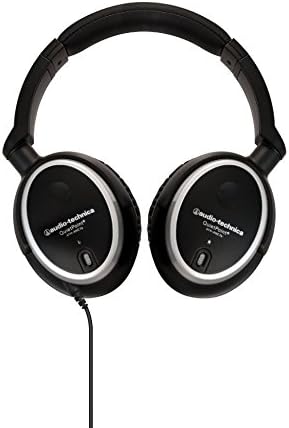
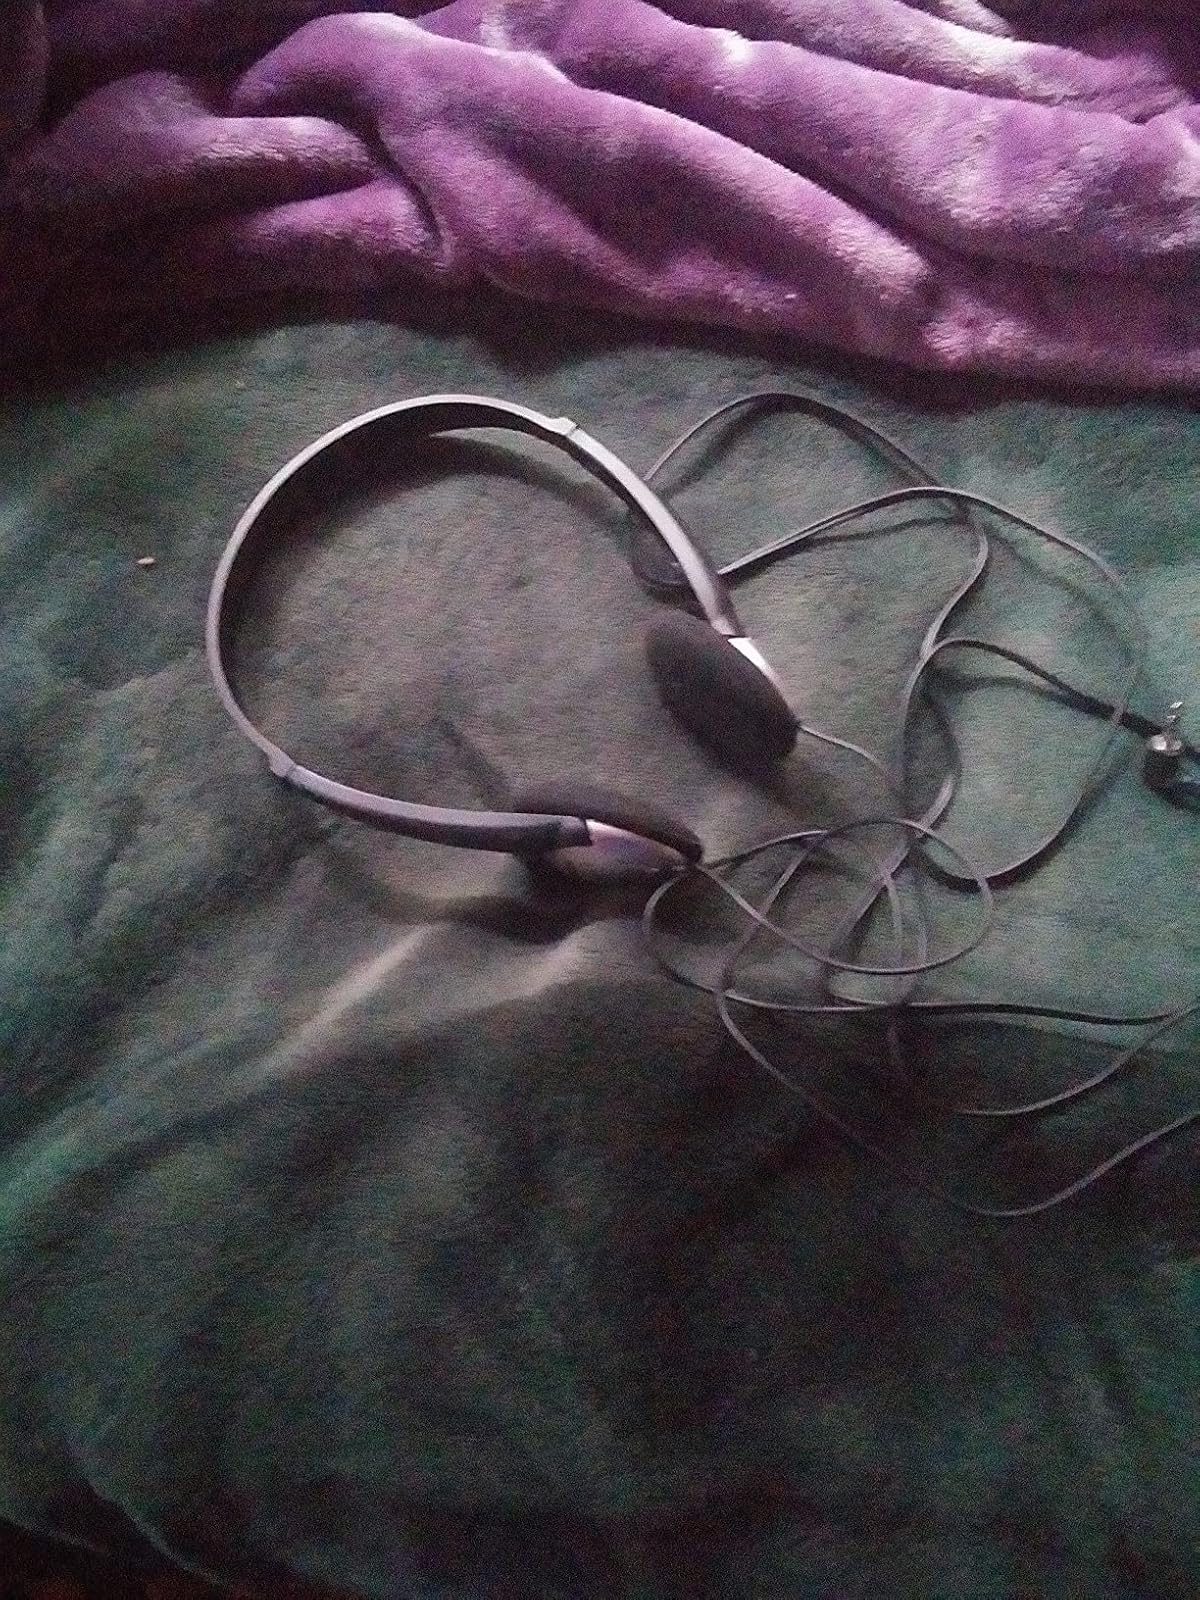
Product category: headphones
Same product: no